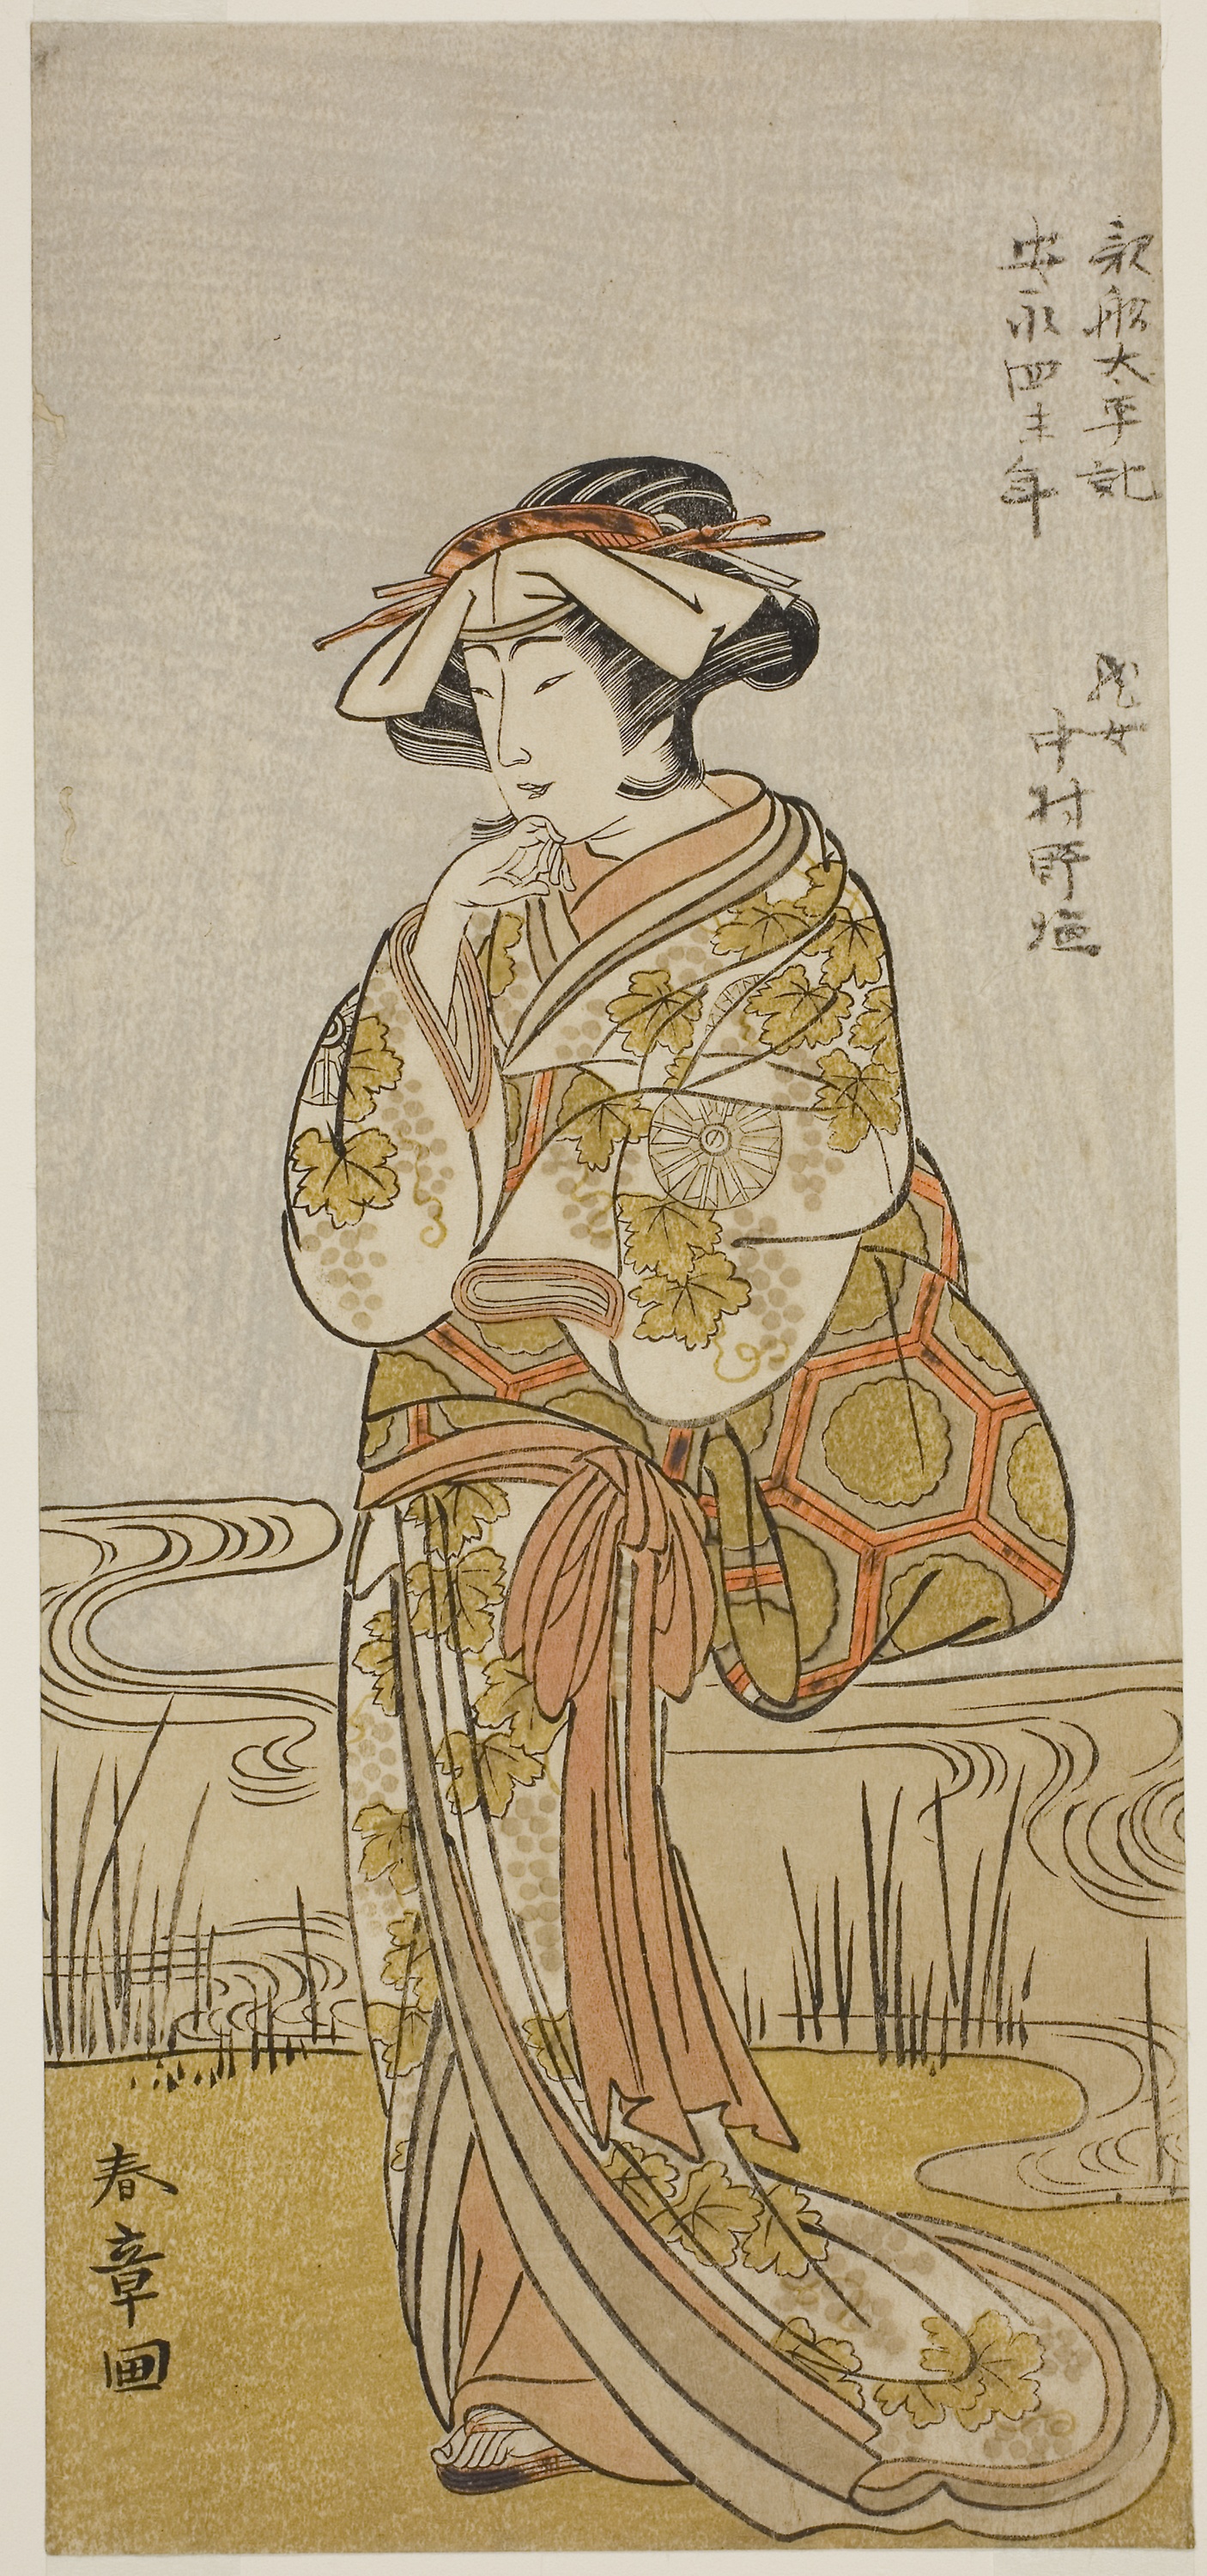
art, costume design, painting, illustration, drawing